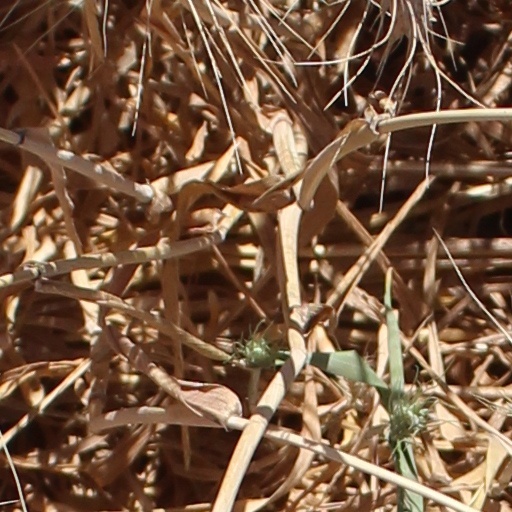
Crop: wheat